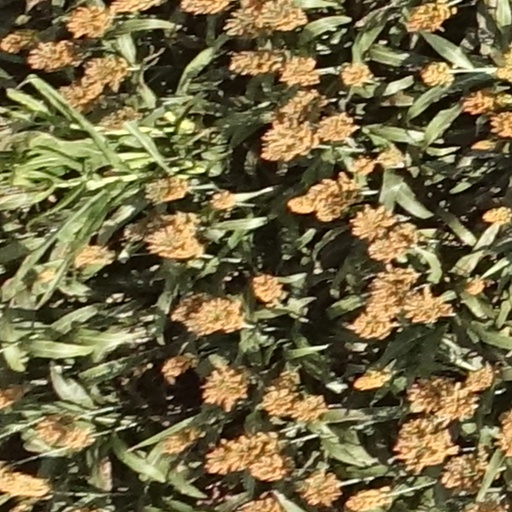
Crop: sorghum